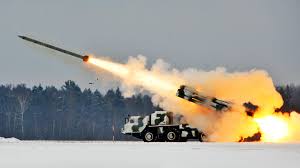
Label: Tornado